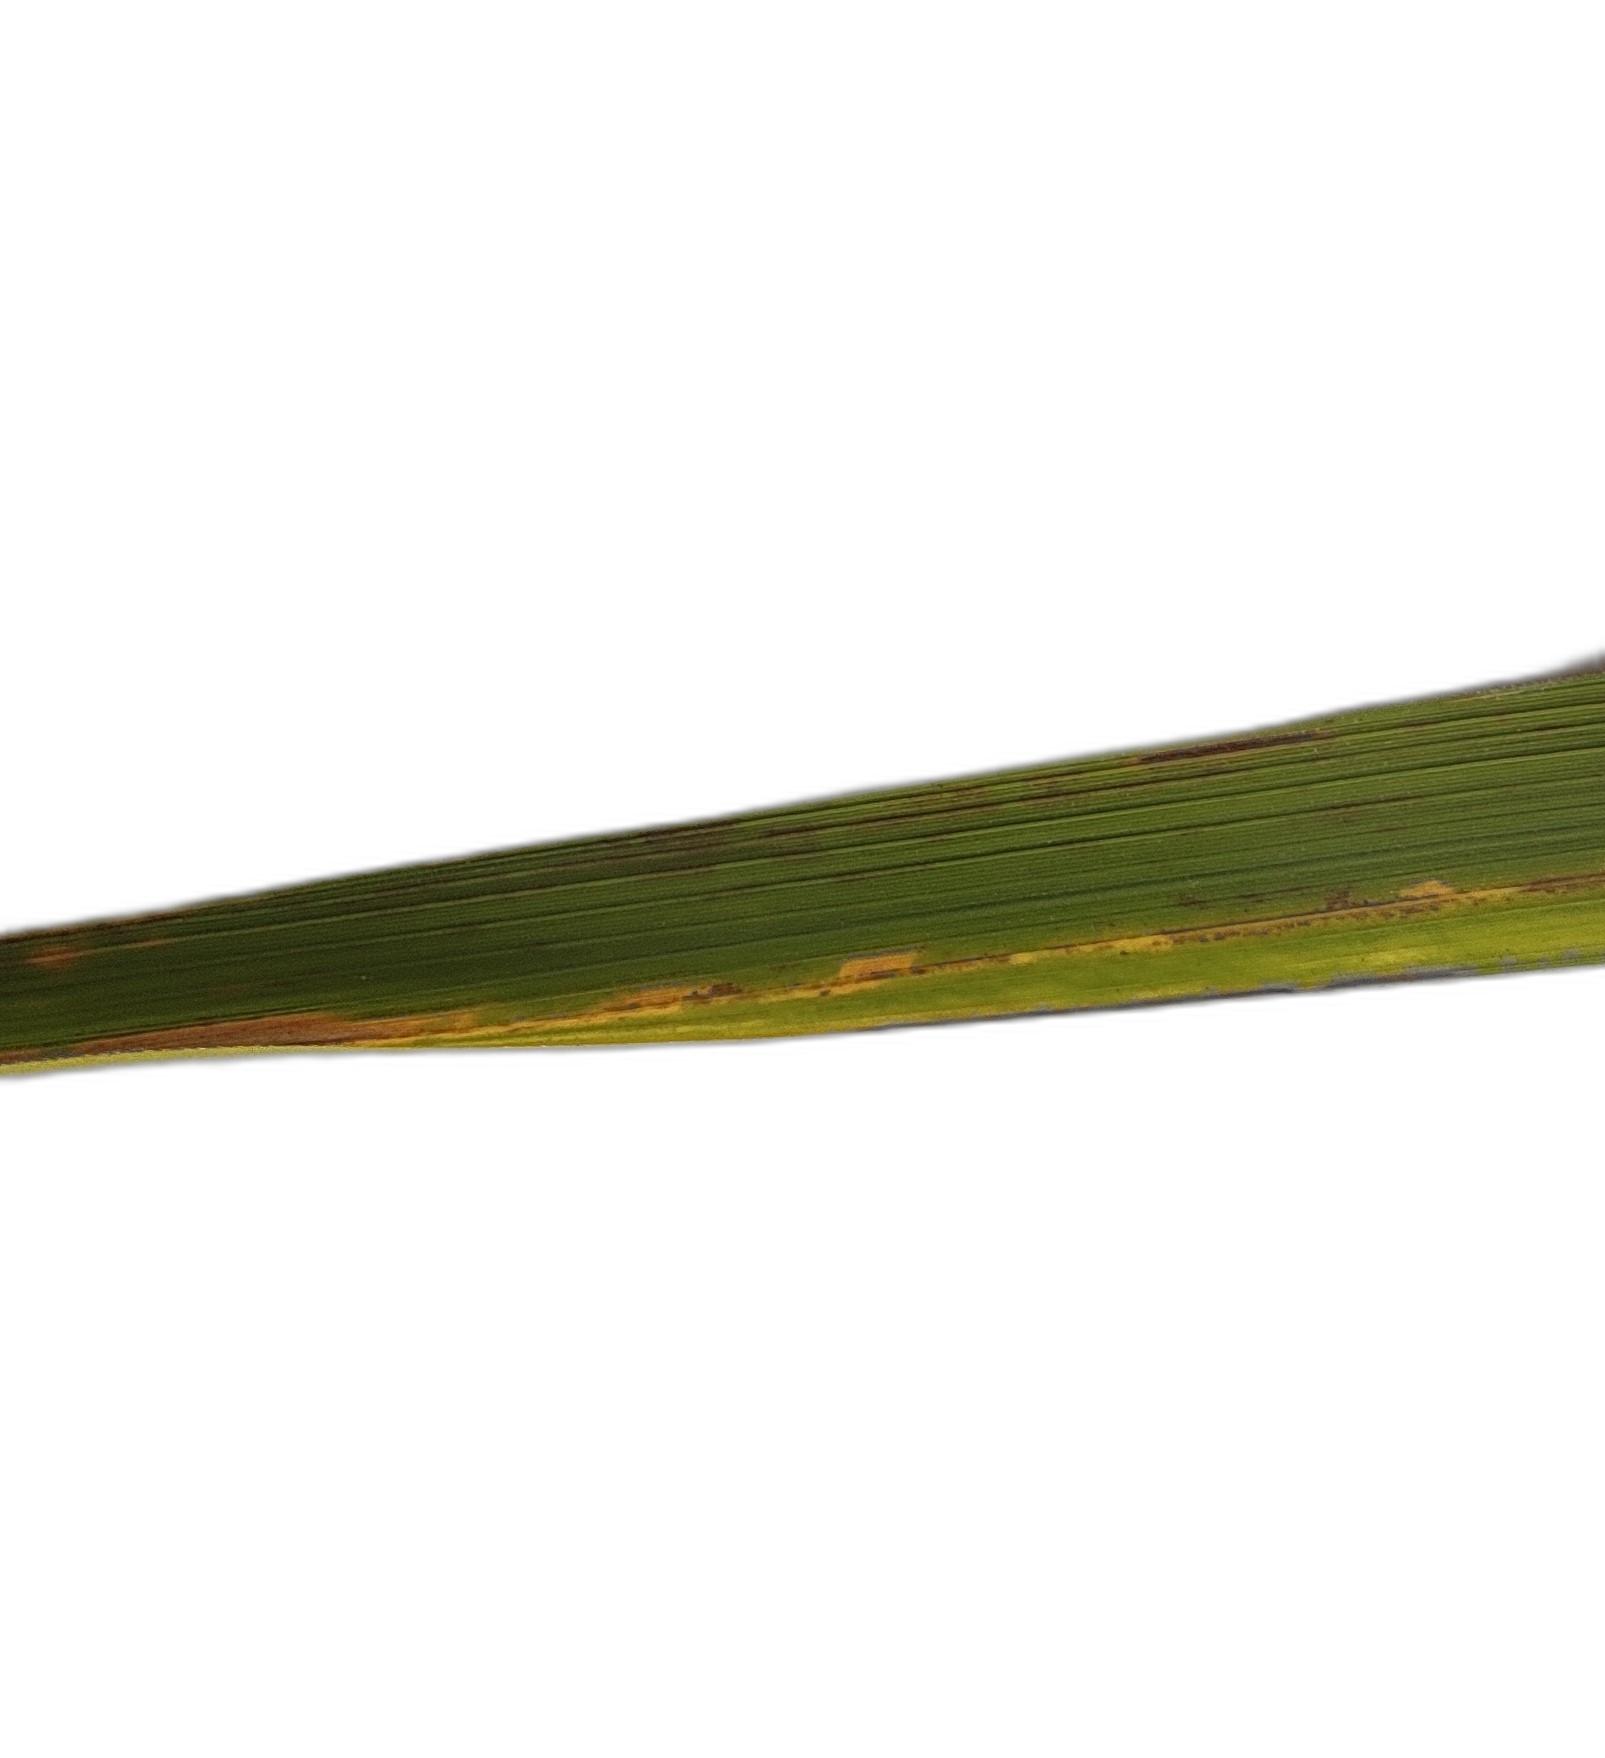
Label: Rice Leaffolder